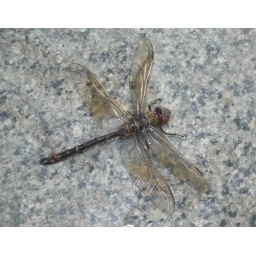
A male Lesser Emperor found floating in the water feature of the Traders Hotel in Beijing (China) on the 11th July 2006.